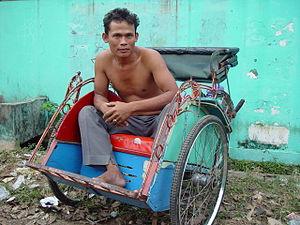
Conducteur de Becak, juste à l'entrée de la ville de Jakarta, en Indonesie. Русский: Велорикша в пригороде Джакарты (Индонезия) 中文: 印度尼西亚雅加达城外人力车夫。
Un becak est une sorte de cyclo-pousse spécifique à l'île de Java en Indonésie. Les cyclo-pousse de Sumatra, de Sulawesi et de Bornéo sont plus proches du rickshaw indien.